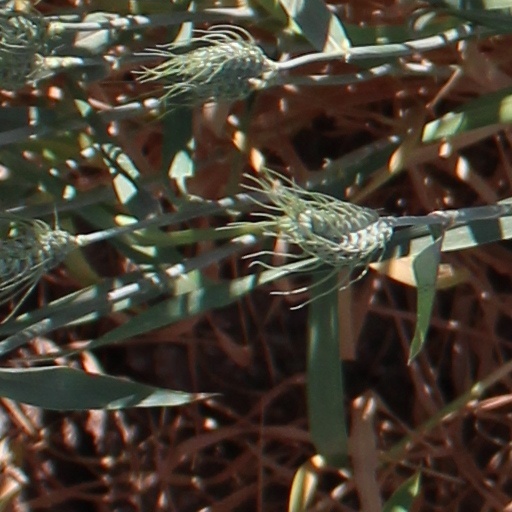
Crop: wheat